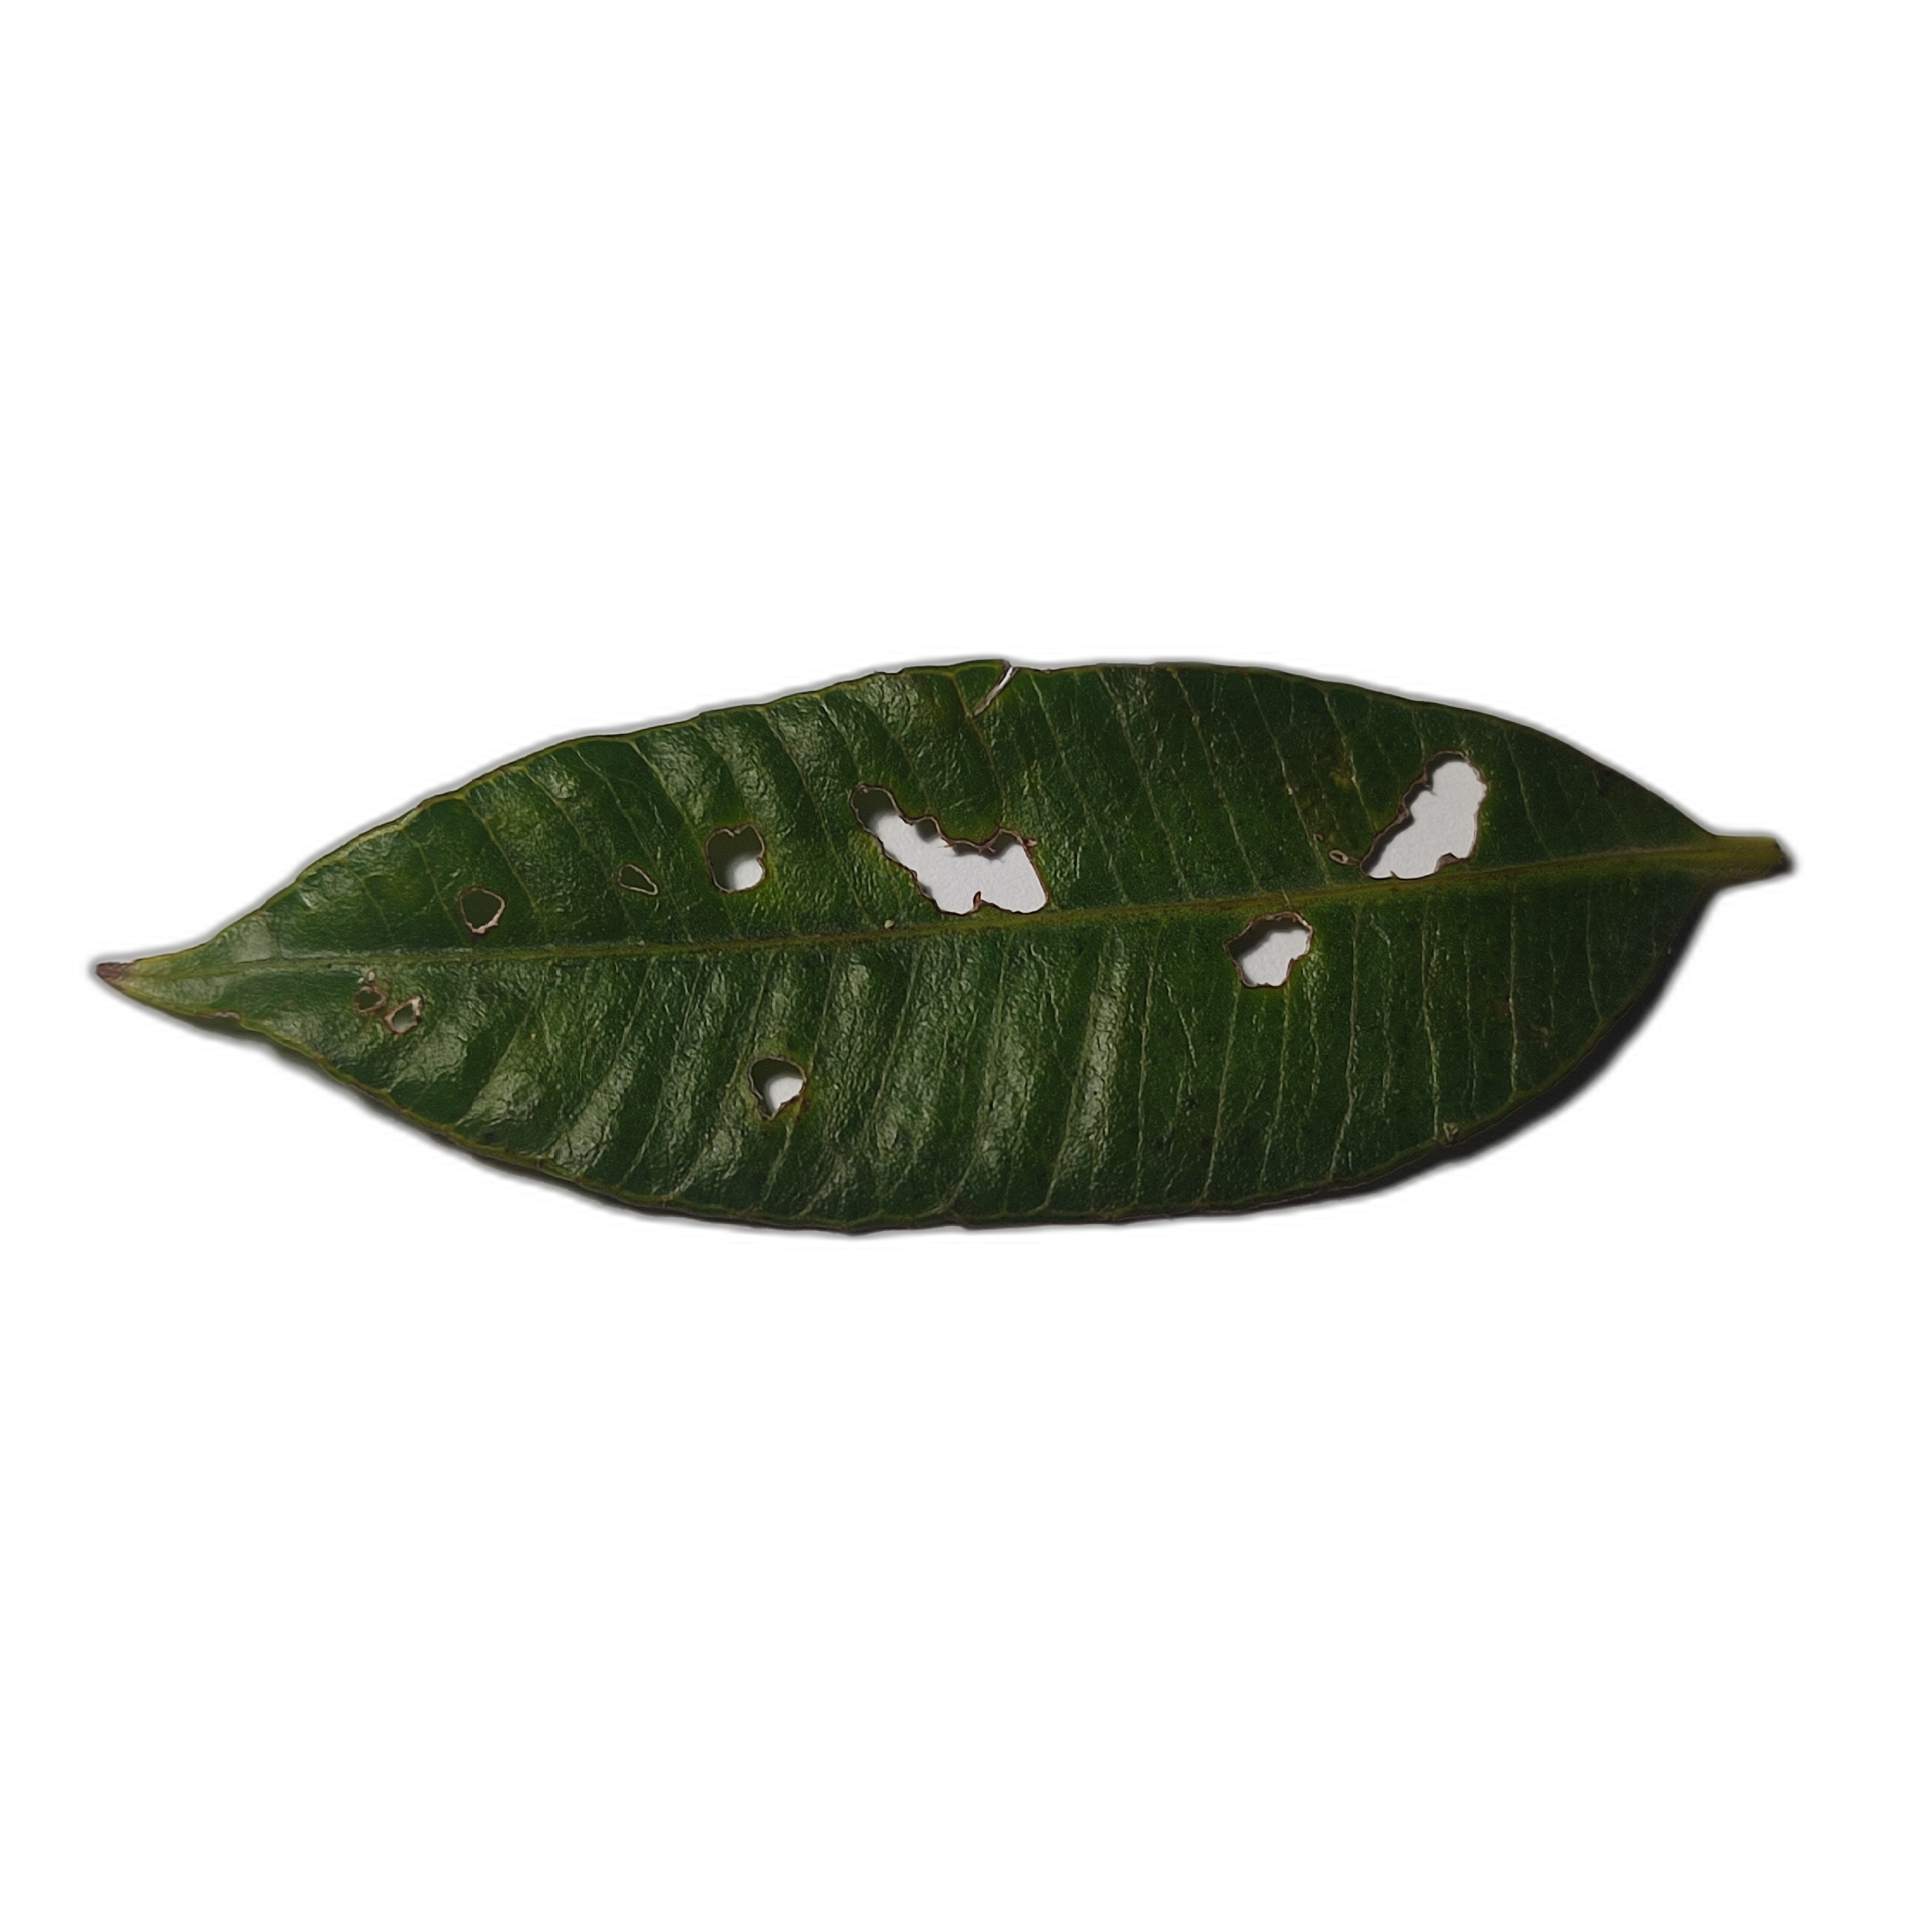
Label: not_healthy